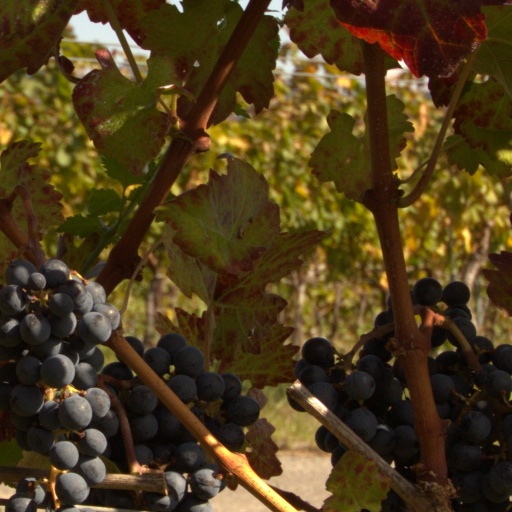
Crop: grape